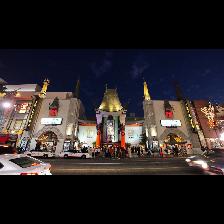
Label: Human